Postural yoga in India

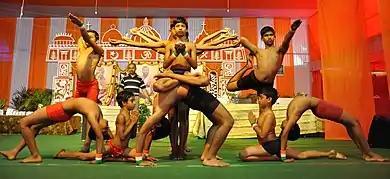
A postural yoga show in Kolkata, January 2012. Postures in the display include Chakrasana (front), Natarajasana (back), Rajakapotasana (middle row), and Padmasana (top).

Postural yoga began in India as a variant of traditional yoga, which was a mainly meditational practice; it has spread across the world and returned to the Indian subcontinent in different forms. The ancient "Yoga Sutras of Patanjali" mention yoga postures, asanas, only briefly, as meditation seats. Medieval Haṭha yoga made use of a small number of asanas alongside other techniques such as pranayama, shatkarmas, and mudras, but it was despised and almost extinct by the start of the 20th century. At that time, the revival of postural yoga was at first driven by Indian nationalism. Advocates such as Yogendra and Kuvalayananda made yoga acceptable in the 1920s, treating it as a medical subject. From the 1930s, the "father of modern yoga" Krishnamacharya developed a vigorous postural yoga, influenced by gymnastics, with transitions (vinyasas) that allowed one pose to flow into the next.